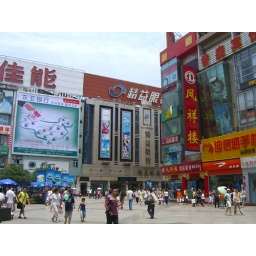
Chunxi Road, the main pedestrian walking street in Chengdu